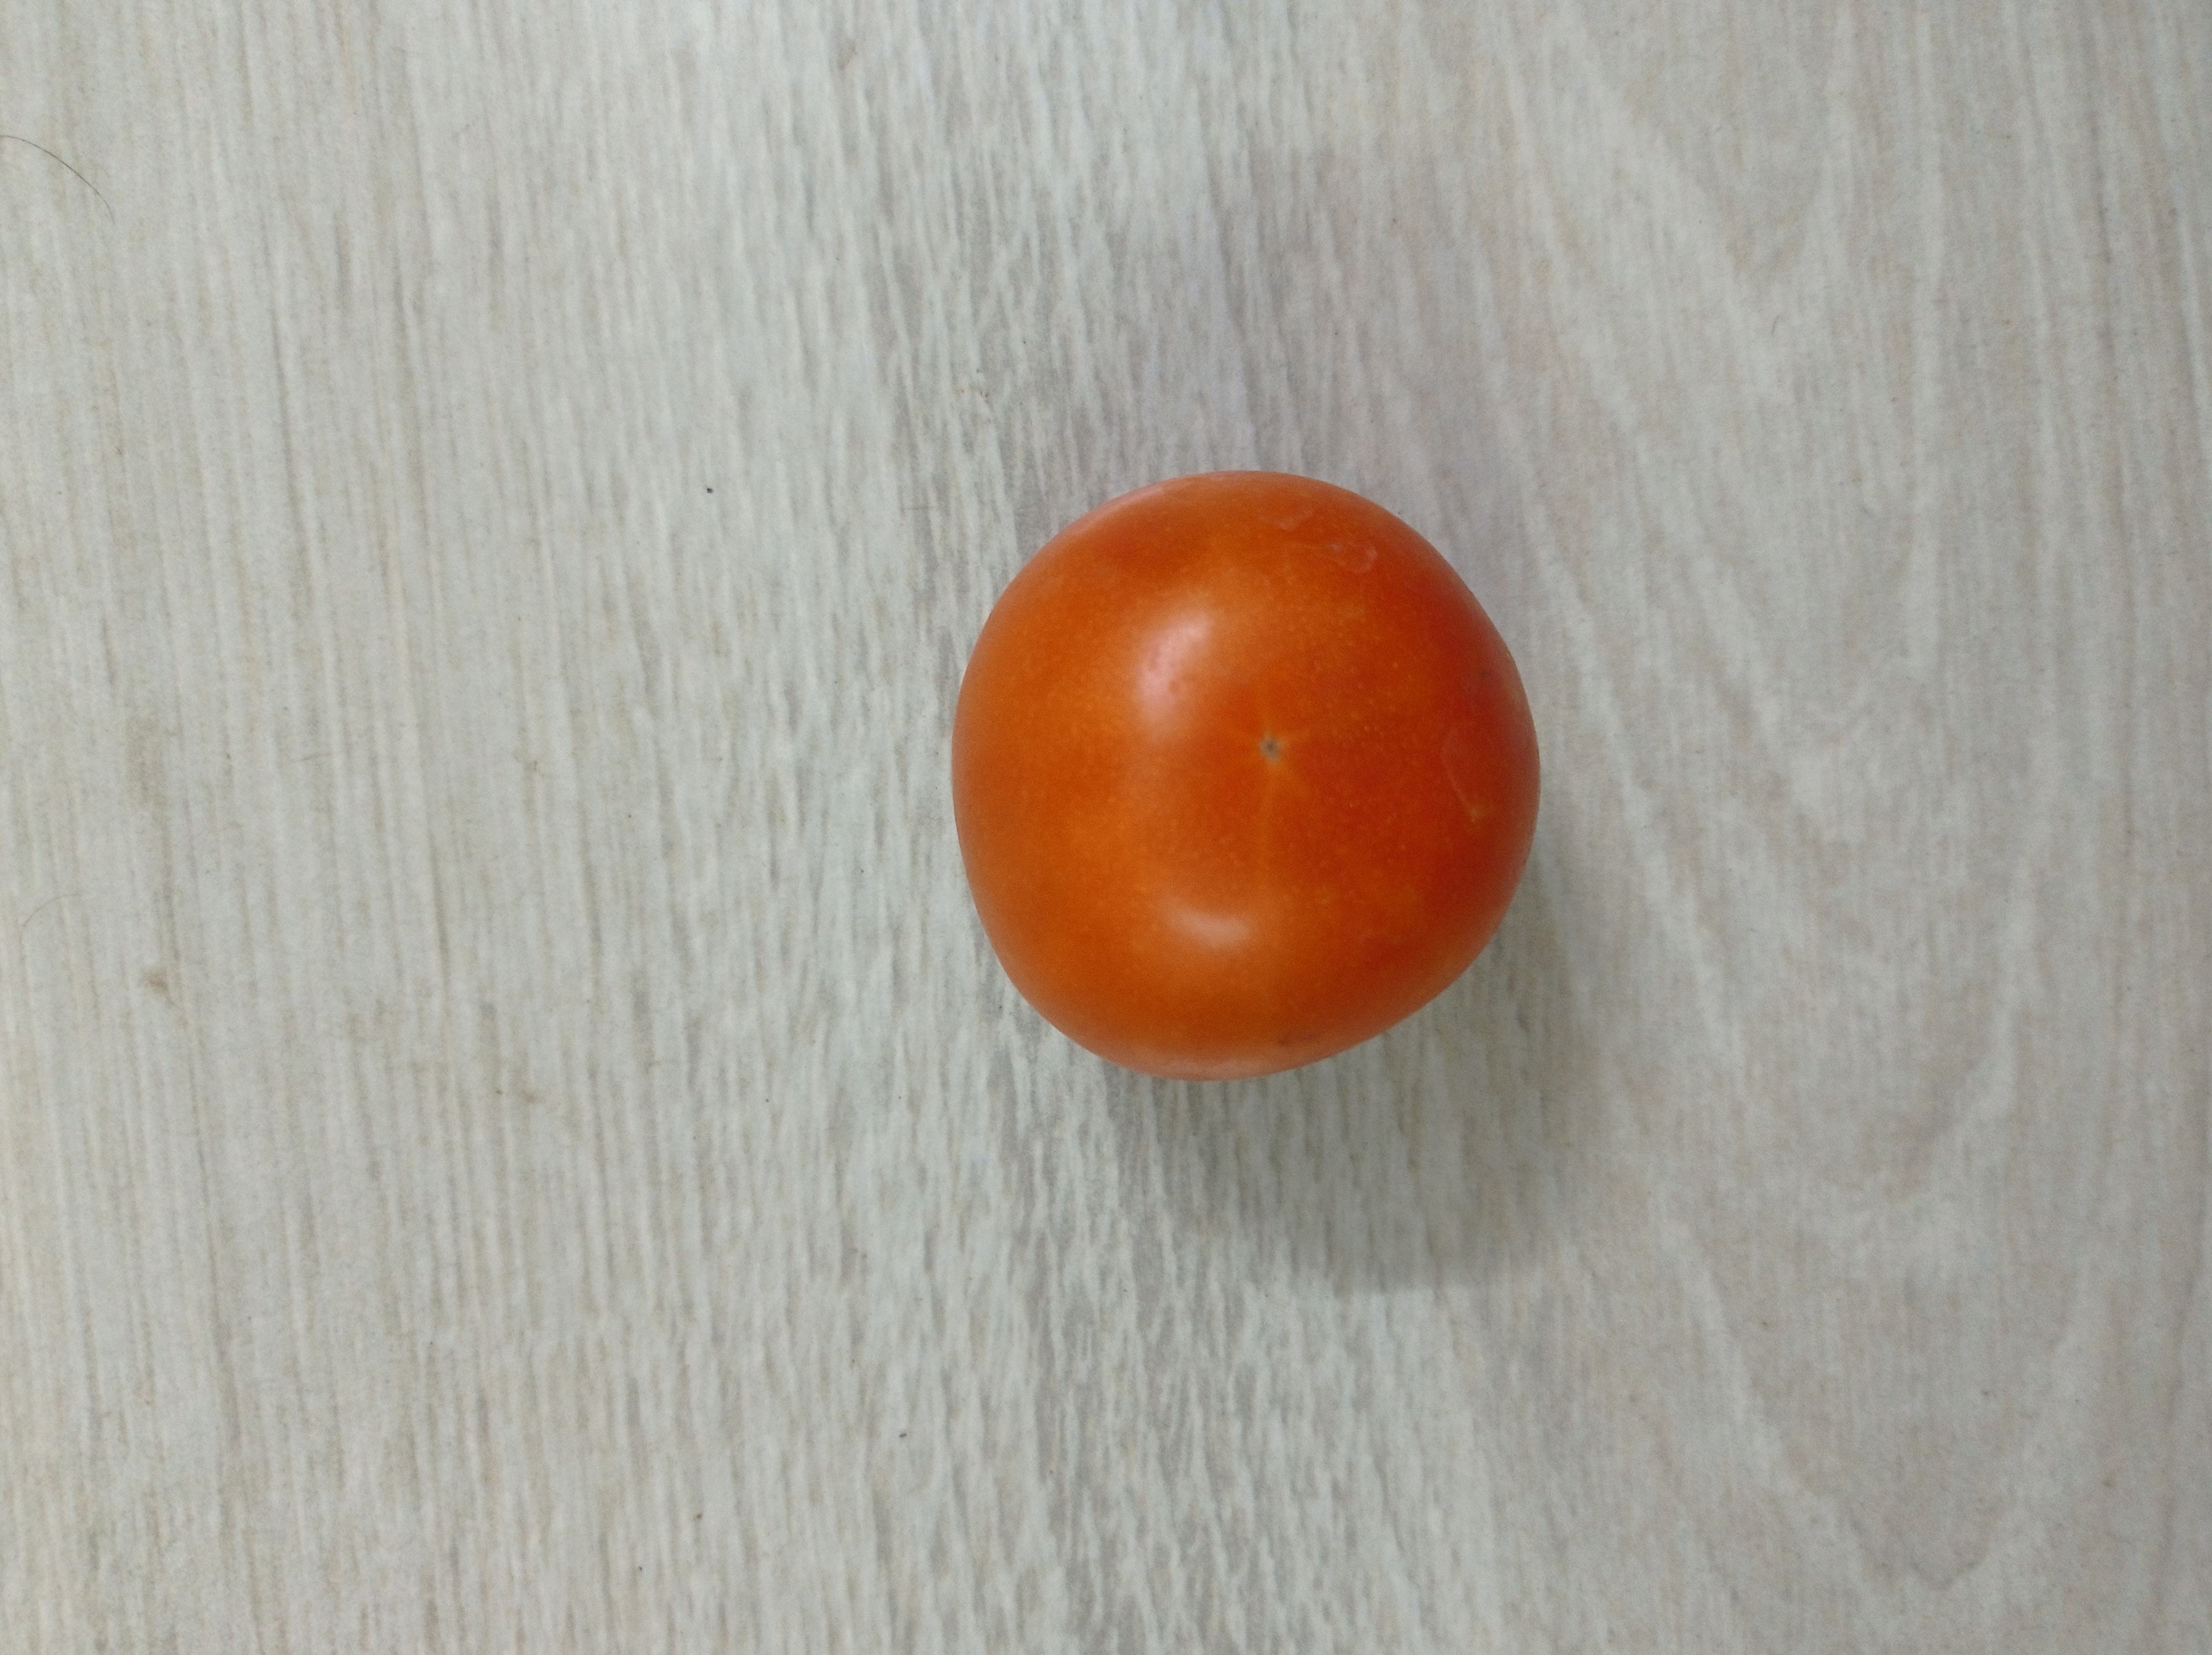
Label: Fresh